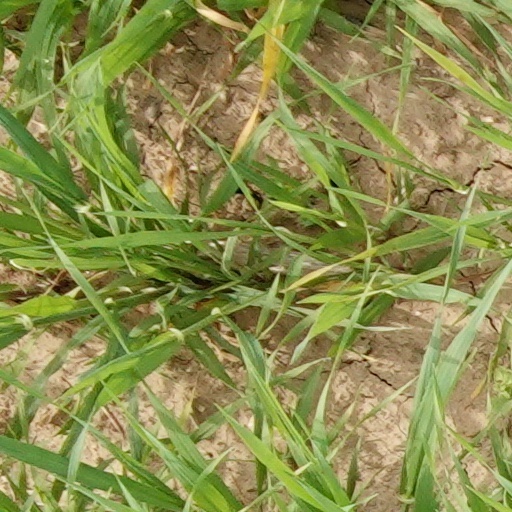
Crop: wheat